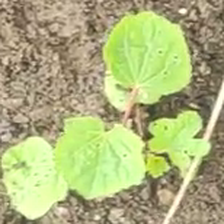
Weed species: Little_Mallow(Malva parviflora)